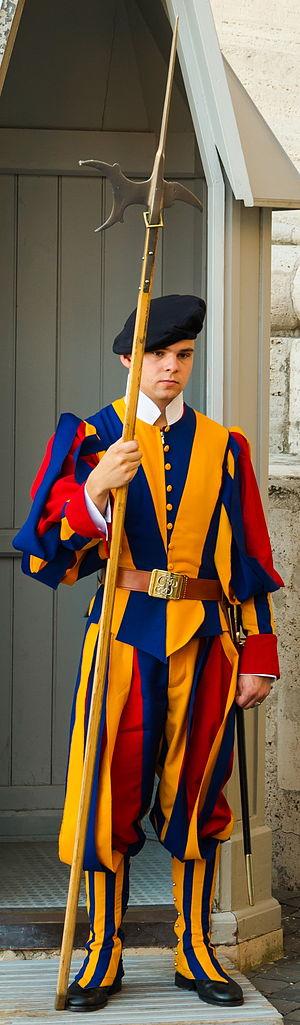
Garde suisse au Vatican
La hallebarde est une arme d'hast polyvalente comportant, au bout d'une hampe en bois, une pointe de lance, un fer de hache et un bec de corbin. Sa hampe est généralement de section octogonale ou carrée, renforcée d'atèles métalliques permettant au combattant d'arrêter un coup de taille. Enfin à l'autre extrémité se trouvait un talon métallique permettant un usage comme arme contondante. Arme de combat rapproché pour le fantassin professionnel et autres hommes d'armes, la hallebarde servait à combattre l'infanterie comme la cavalerie adverse. Elle est conçue afin d'être plus courte et plus maniable que d'autres armes d'hast comme la pique.